Parokya ni Edgar

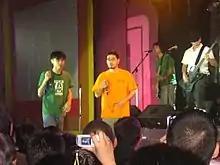
Parokya ni Edgar in 2007

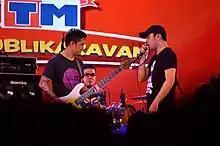
Parokya ni Edgar in 2016

All throughout 2015, the band toured selected cities in the United States; they headlined at the Landmark Loews Theater in Jersey City, New Jersey on March 21, 2015. That same year, the band began recording for their next album and contained the tracks "Sing" and "Lagi Mong Tatandaan", the former featuring Rico Blanco. Their 9th studio album and their 14th overall album is entitled "Pogi Years Old". The cover album was revealed on September 2, 2016 through their Facebook page and expected to be released by 2016. Former member Vinci Montaner was said to appear on the album as a featured artist. On September 9, 2016, the band held a free surprise show at the Bonifacio Shrine in Manila. The album was released on October 17, 2016 nationwide and on digital format. The band held an album launch at Eastwood Central Plaza on October 16, 2016, marking the return of Vinci Montaner, who would join permanently days later.